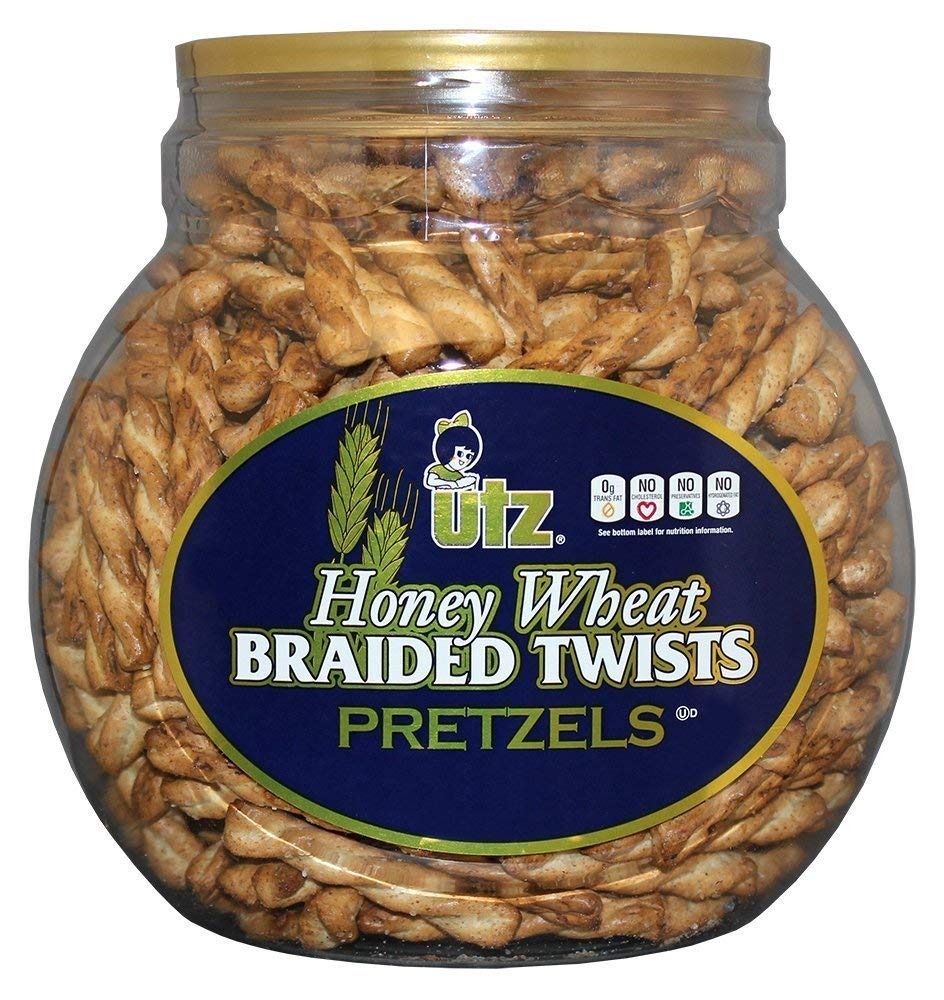
Item Name: Utz Honey Wheat Braided Pretzel Twists – 56 oz Barrel – Sweet Honey Taste, Thick, Crunchy Pretzel Twists, Perfect for Dipping and Snacks, Zero Cholesterol Snack Food
Bullet Point 1: SWEET AND CRUNCHY: Utz Honey Wheat Braided Twist Pretzels are baked with a delectable combo of sweet honey and wholesome wheat in a braided twist shape. A special two-part baking process ensures freshness and crispness for that perfect crunch you crave!
Bullet Point 2: GREAT FOR DIPPING: These pretzel twists are great for dipping. Add a caramel, pumpkin or even a cheese dip or enjoy them all on their own - the versatility of Utz honey pretzel twists are endless!
Bullet Point 3: PERFECT SNACK: This barrel of honey wheat pretzel twists is just what you need to grab a bowl and curl up or set out for a large party. Perfect for on-the-go snacks or to pack in lunches. Plus, the resealable container will keep them fresh longer.
Bullet Point 4: ZERO PRESERVATIVES: With no preservatives, cholesterol or trans-fat, these pretzel snacks are guilt-free! Keep them in your desk for a quick pick-me-up, pack in lunches and keep them on hand for parties!
Bullet Point 5: WE ARE UTZ – Since 1921, Utz has been making and selling quality pretzels and other delicious snacks in Hanover, PA, the snack capital of the world! We’re a family-managed business providing snacks that are crunchier, lighter, fresher and simply better.
Value: 56.0
Unit: Ounce

Price: 8.98